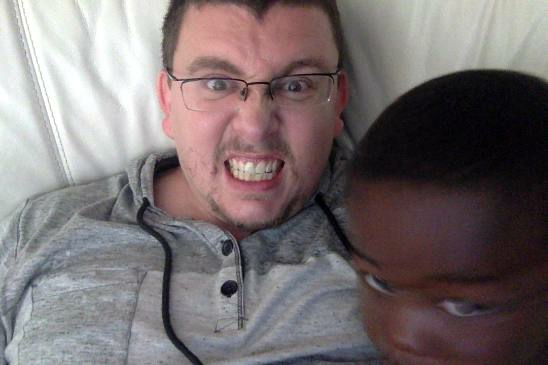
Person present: Yes